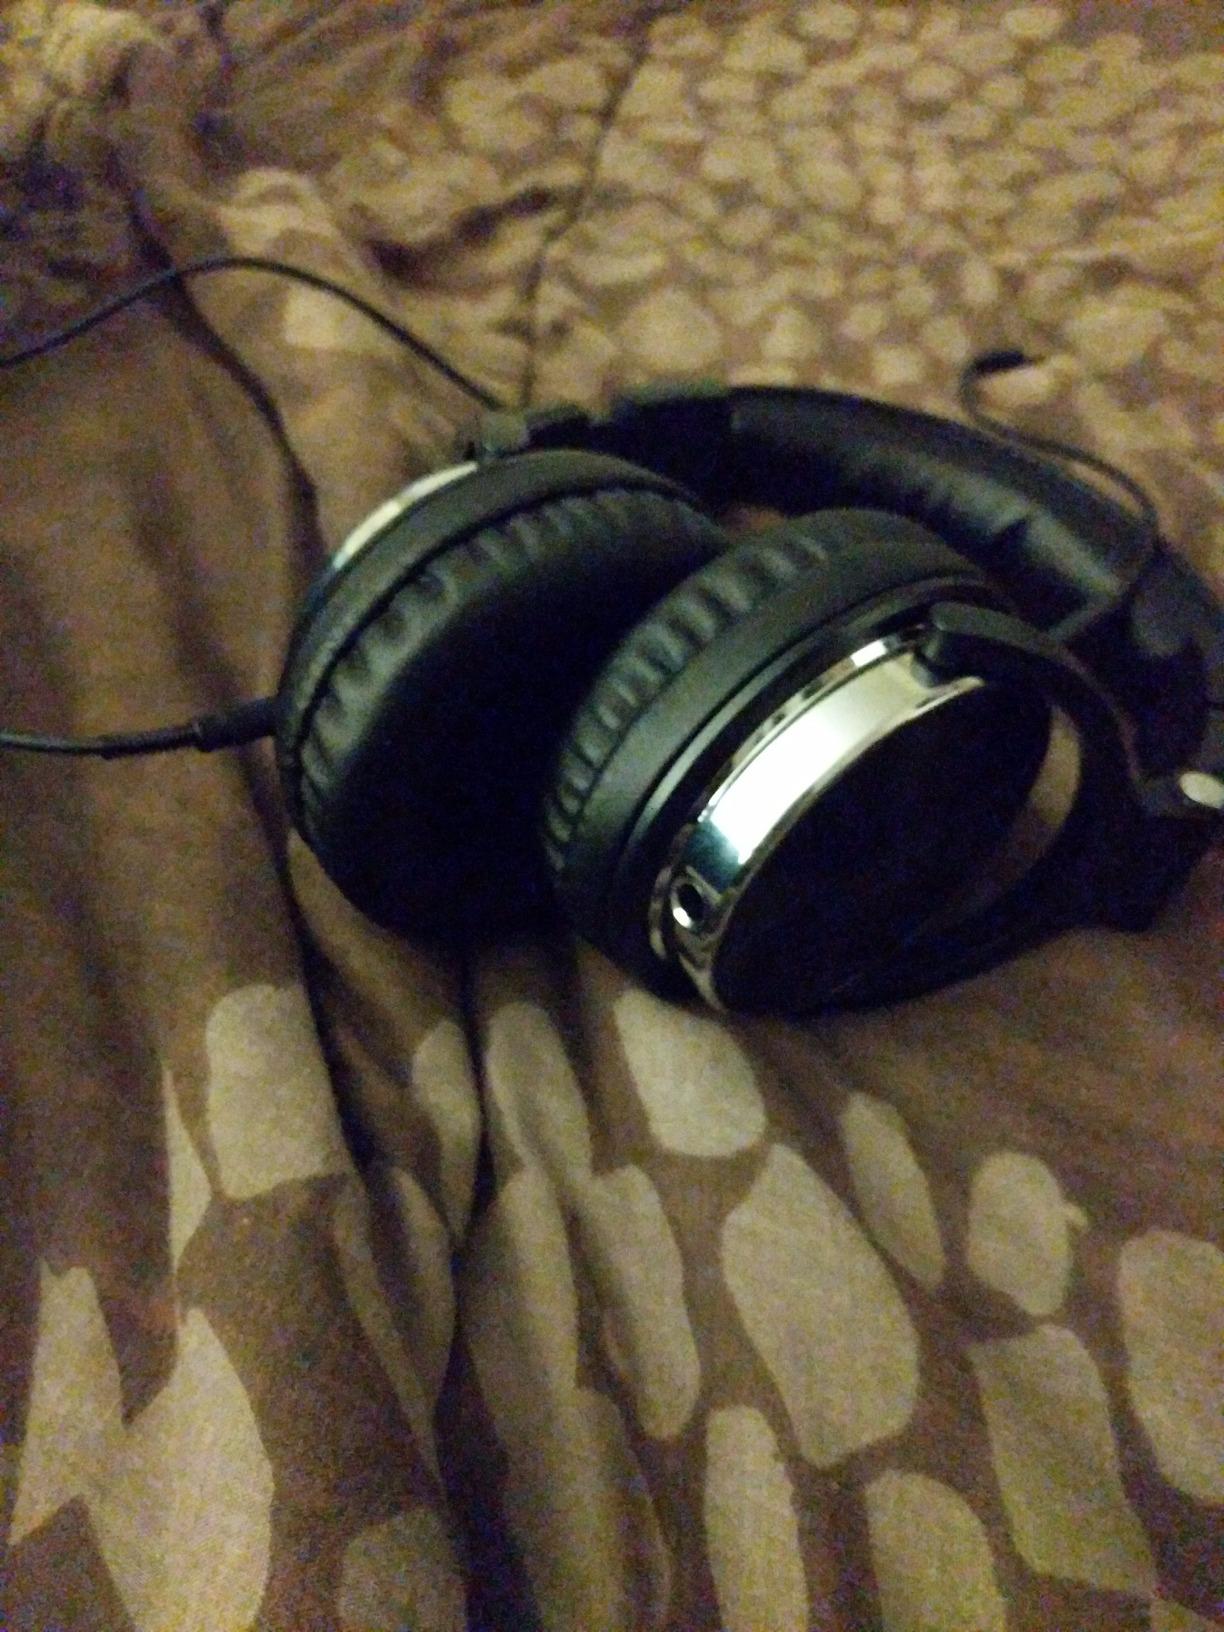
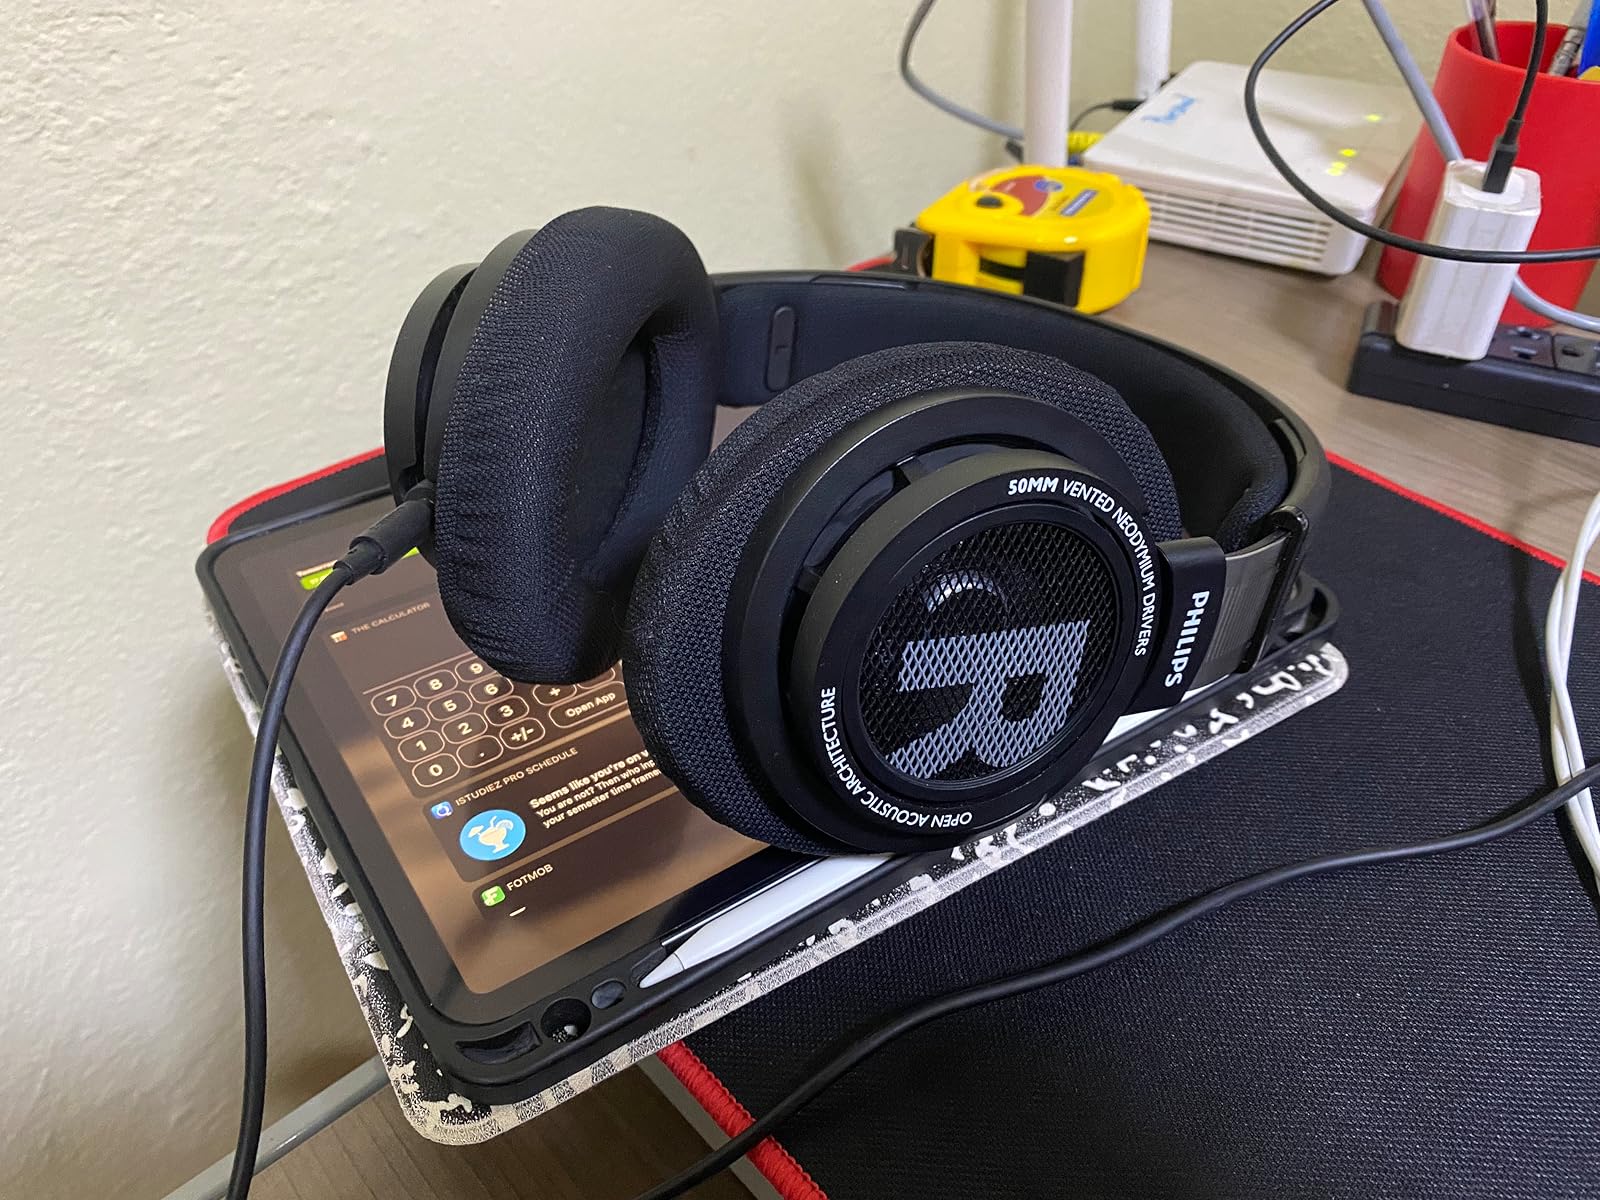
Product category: headphones
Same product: no